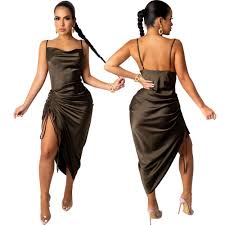
Bii ab nataal la buy wone benn xale bu jigéen, bu xees bu rafet. Sol na ci benn robb bu ñuul ak talõ yu doore yu gudd. Karaw gi dafa ñuul. Mi ngi ko létt sànni ko ci ginnaaw. Takk na ay jaari daldi makiyaas makiyaas bu rafet.